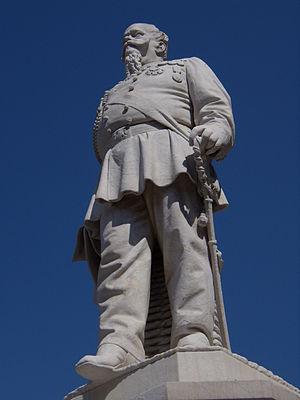
Rovigo est une ville italienne d'environ 52 700 habitants située en Vénétie, dans la province du même nom, dans la région de la plaine du Pô.